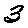
Label: 3